Merton College, Oxford

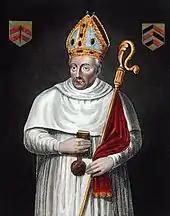
Walter de Merton, ( – 27 October 1277), founder of Merton

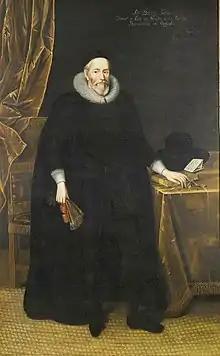
Henry Savile, Warden from 1585 to 1621, had great influence on the development of the college

Merton College was founded in 1264 by Walter de Merton, Lord Chancellor and Bishop of Rochester. It has a claim to be the oldest college in Oxford, a claim which is disputed between Merton College, Balliol College and University College. One argument for Merton's claim is that it was the first college to be provided with "statutes", a constitution governing the college set out at its founding. Merton's statutes date back to 1264, whereas neither Balliol nor University College had statutes until the 1280s.